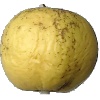
Label: golden_apple